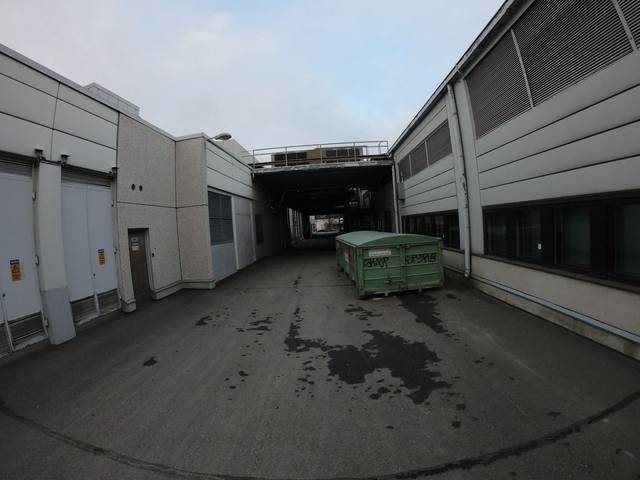
Region: Finland
Coordinates: 60.21, 24.75